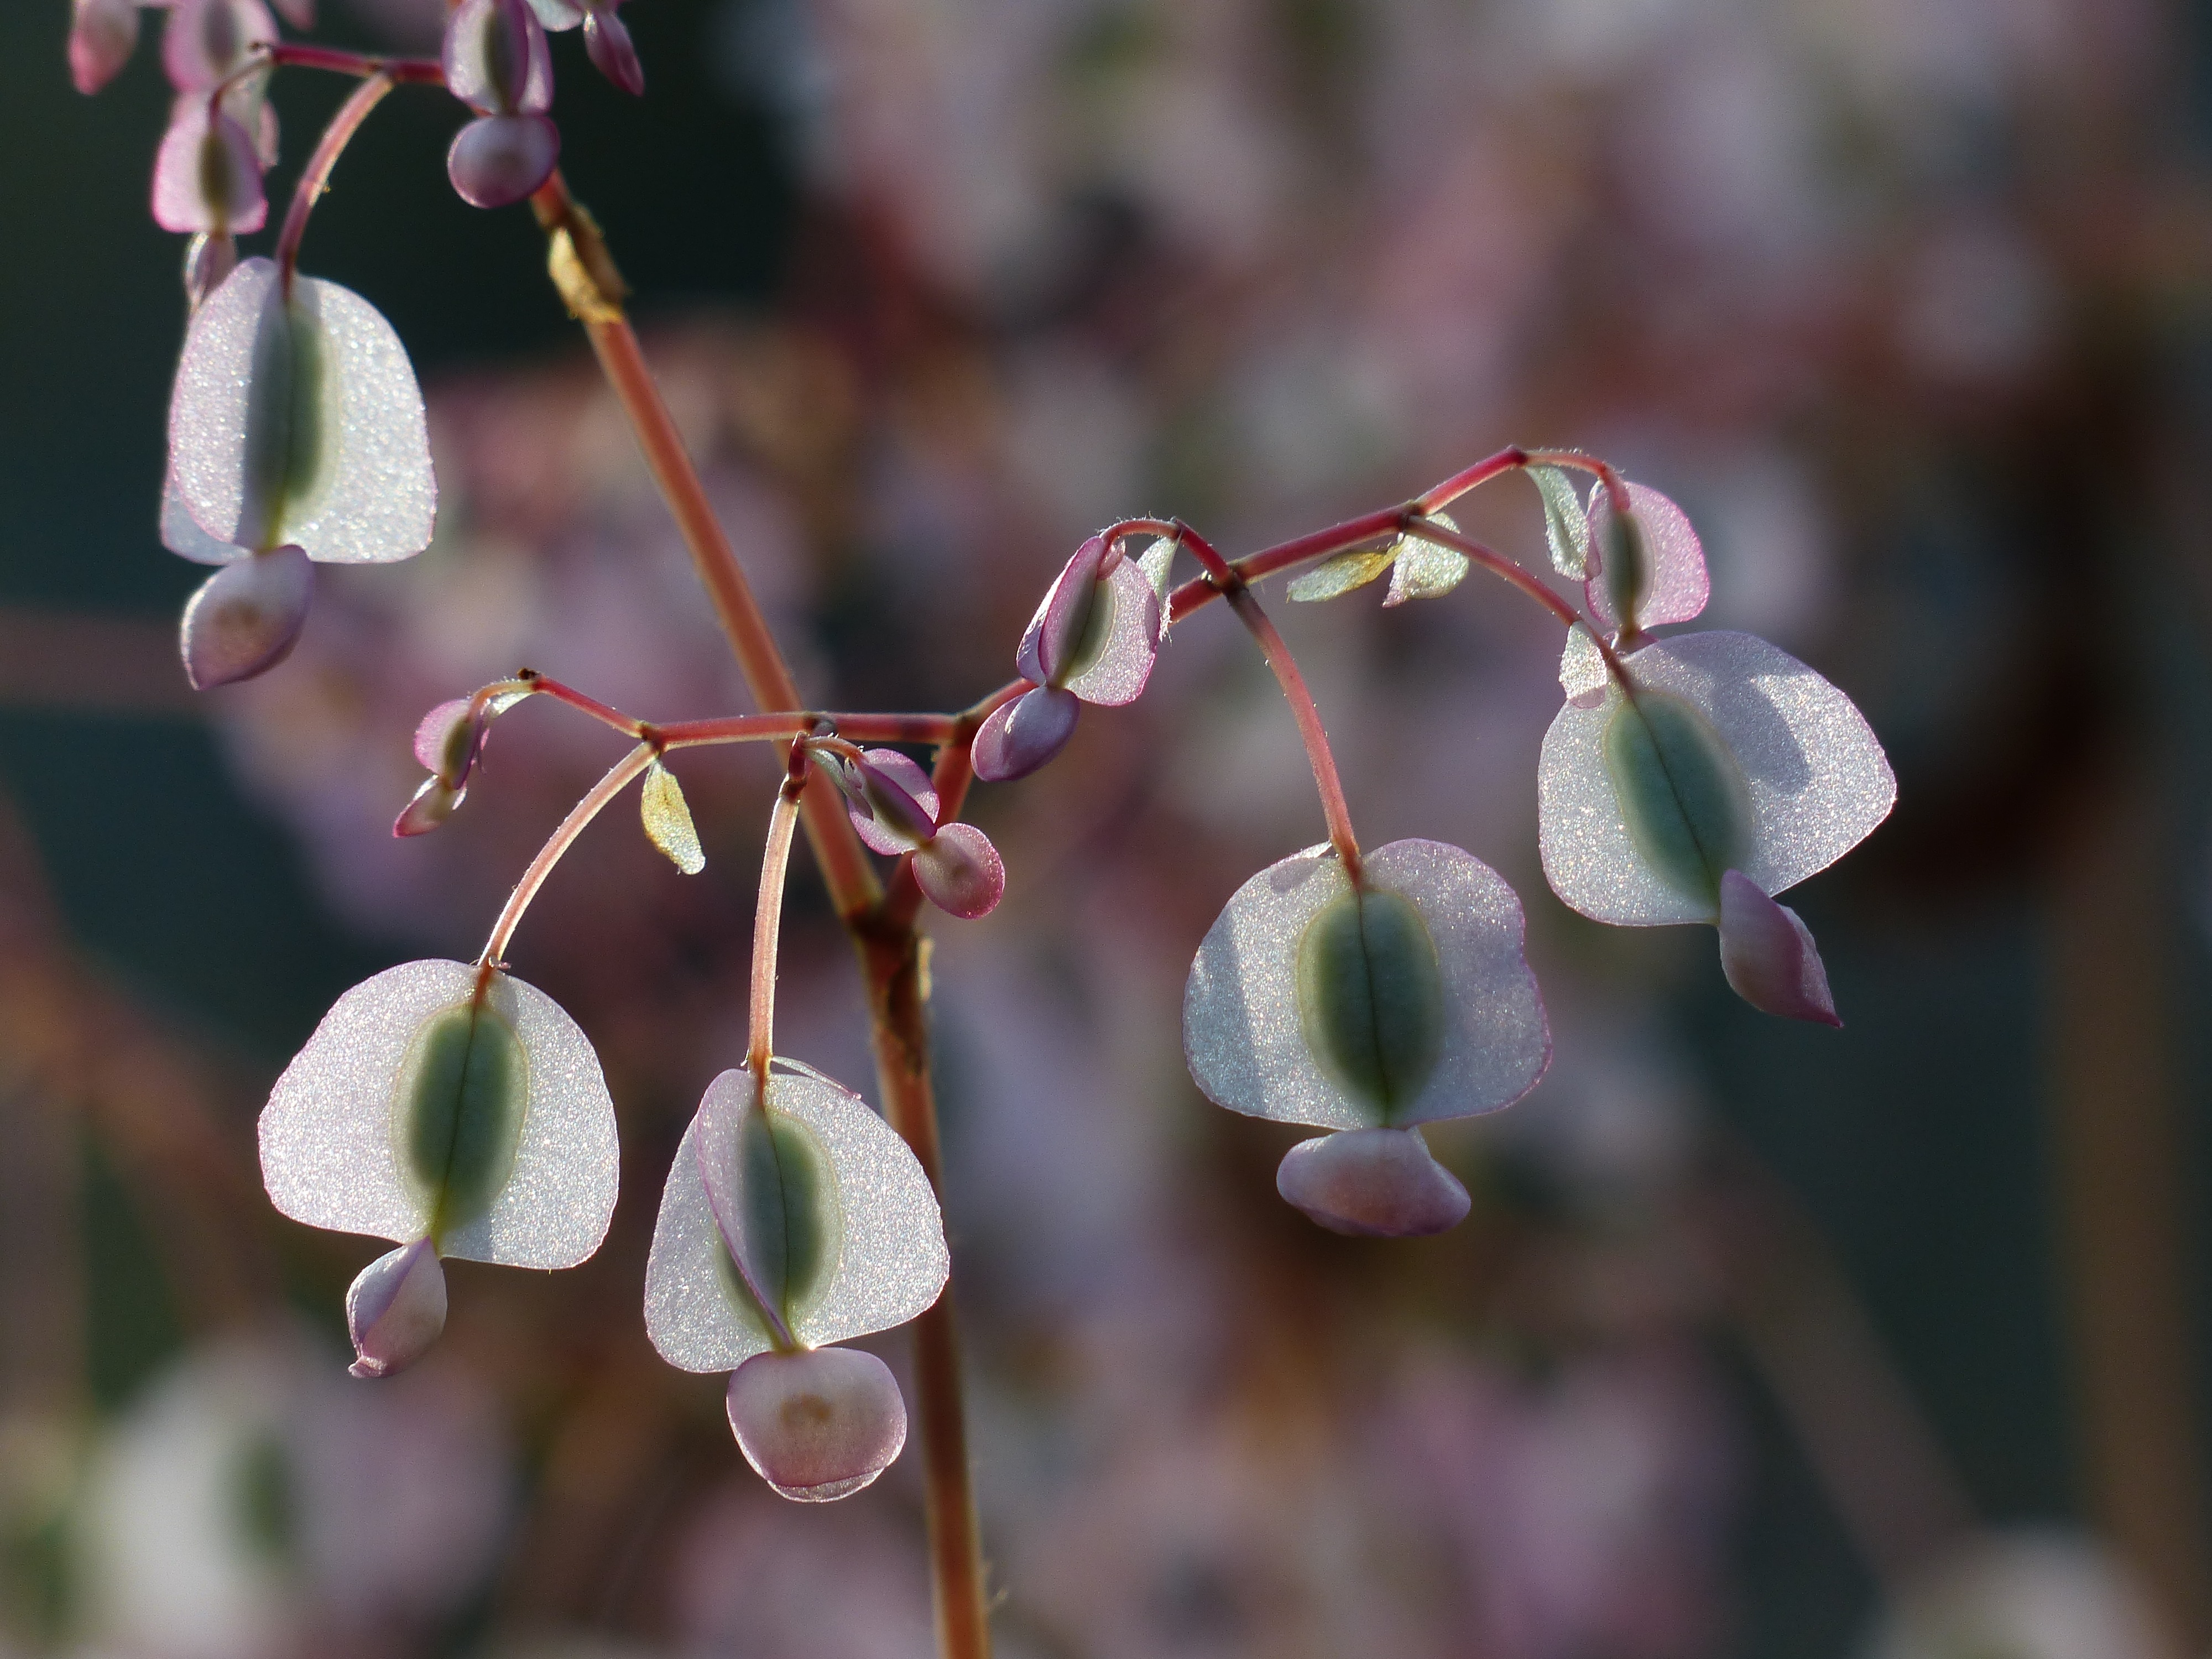
nature, branch, blossom, plant, white, leaf, flower, petal, bloom, bell, spring, green, produce, botany, hanging, flora, season, twig, houseplant, wildflower, close up, seeds, bud, begonia, macro photography, ornamental plant, flowering plant, balcony plants, bedding plant, plant stem, land plant, begoniaceae, shrub begonia, schiefblatt, skew sheet plant